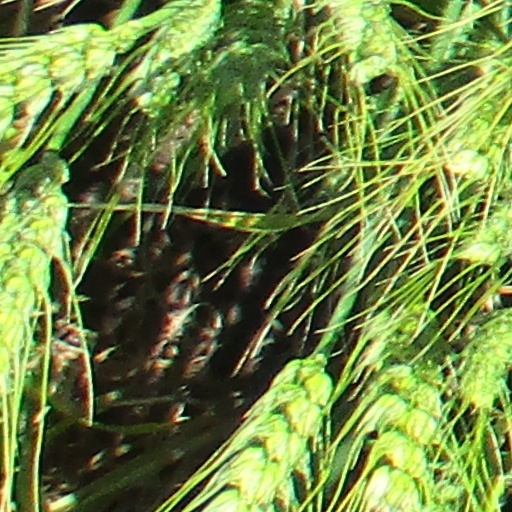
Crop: wheat